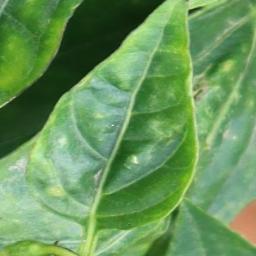
Label: nutritional